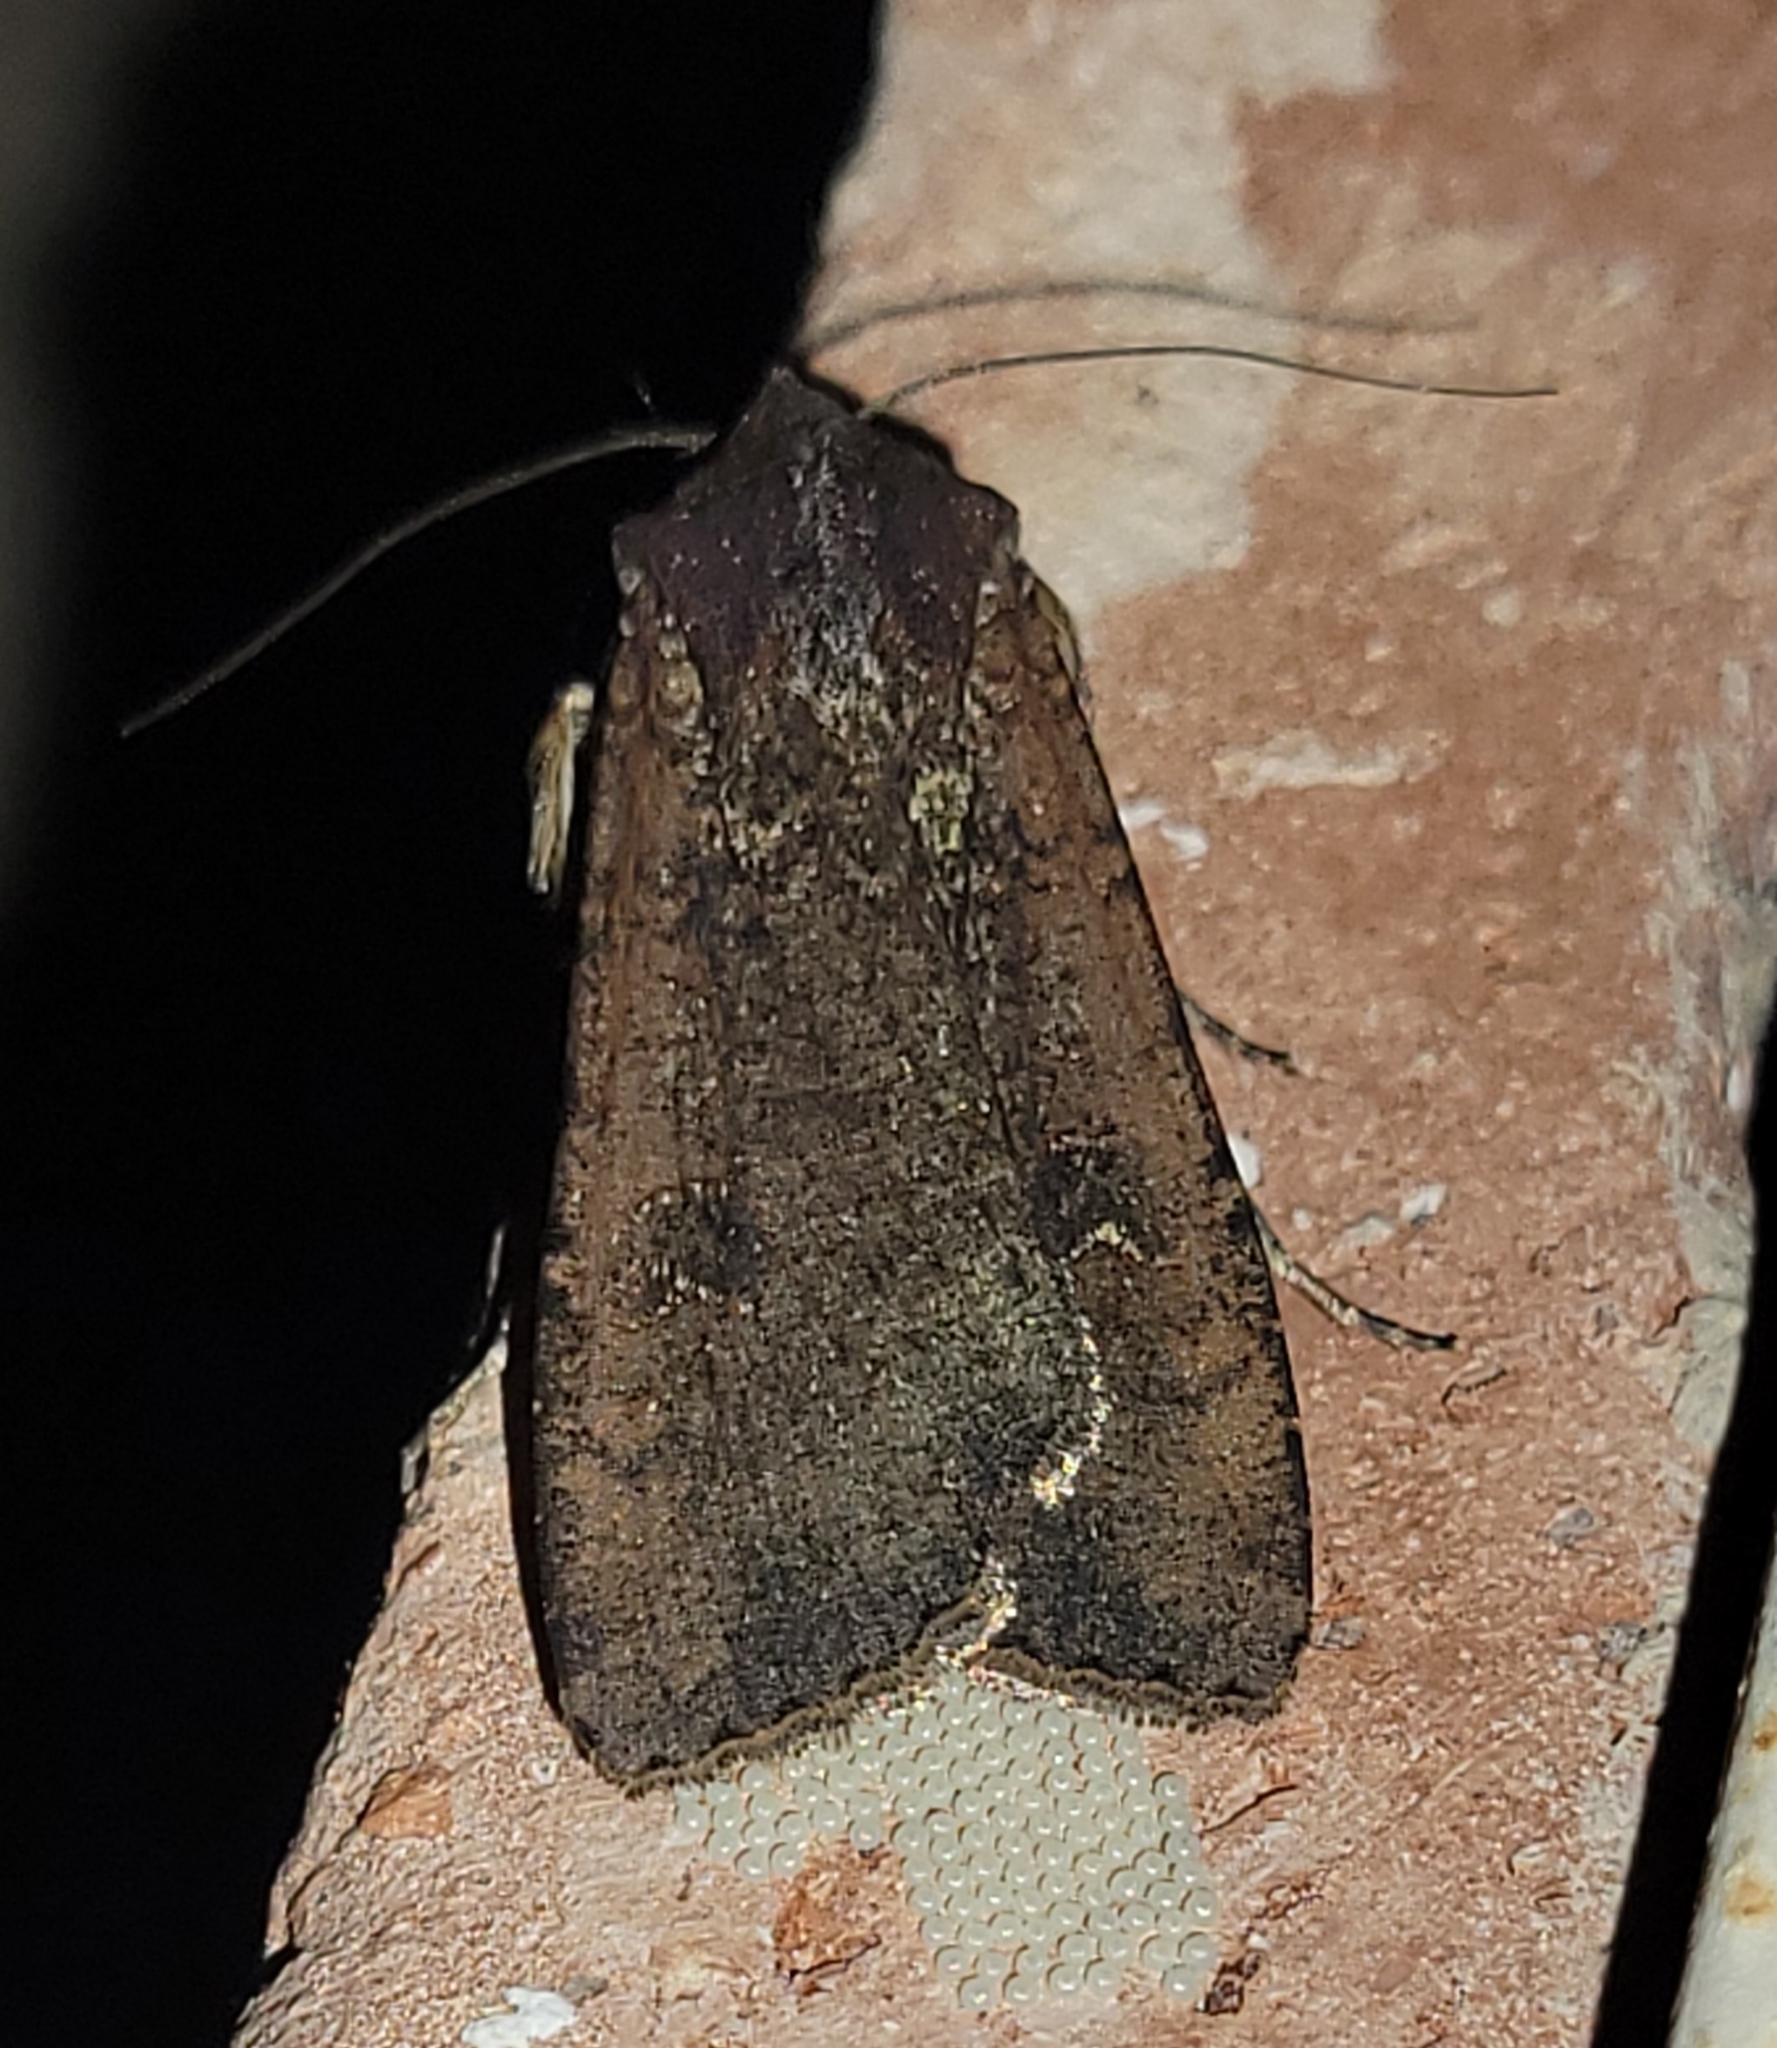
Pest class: cutworms